History of liberalism

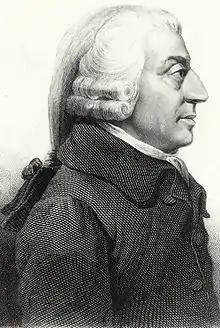
Adam Smith argued for free trade and low levels of government regulation

Commitment to "laissez-faire" was not uniform. Some economists advocated state support of public works and education. Classical liberals were also divided on free trade. David Ricardo expressed doubt that the removal of grain tariffs would have any general benefits. Most classical liberals also supported legislation to regulate the number of hours that children were allowed to work and usually did not oppose factory reform legislation. Despite the pragmatism of classical economists, their views were expressed in dogmatic terms by such popular writers as Jane Marcet and Harriet Martineau. The strongest defender of "laissez-faire" was "The Economist" founded by James Wilson in 1843. "The Economist" criticised Ricardo for his lack of support for free trade and expressed hostility to welfare, believing that the lower orders were responsible for their economic circumstances. "The Economist" took the position that regulation of factory hours was harmful to workers and also strongly opposed state support for education, health, the provision of water and granting of patents and copyrights.